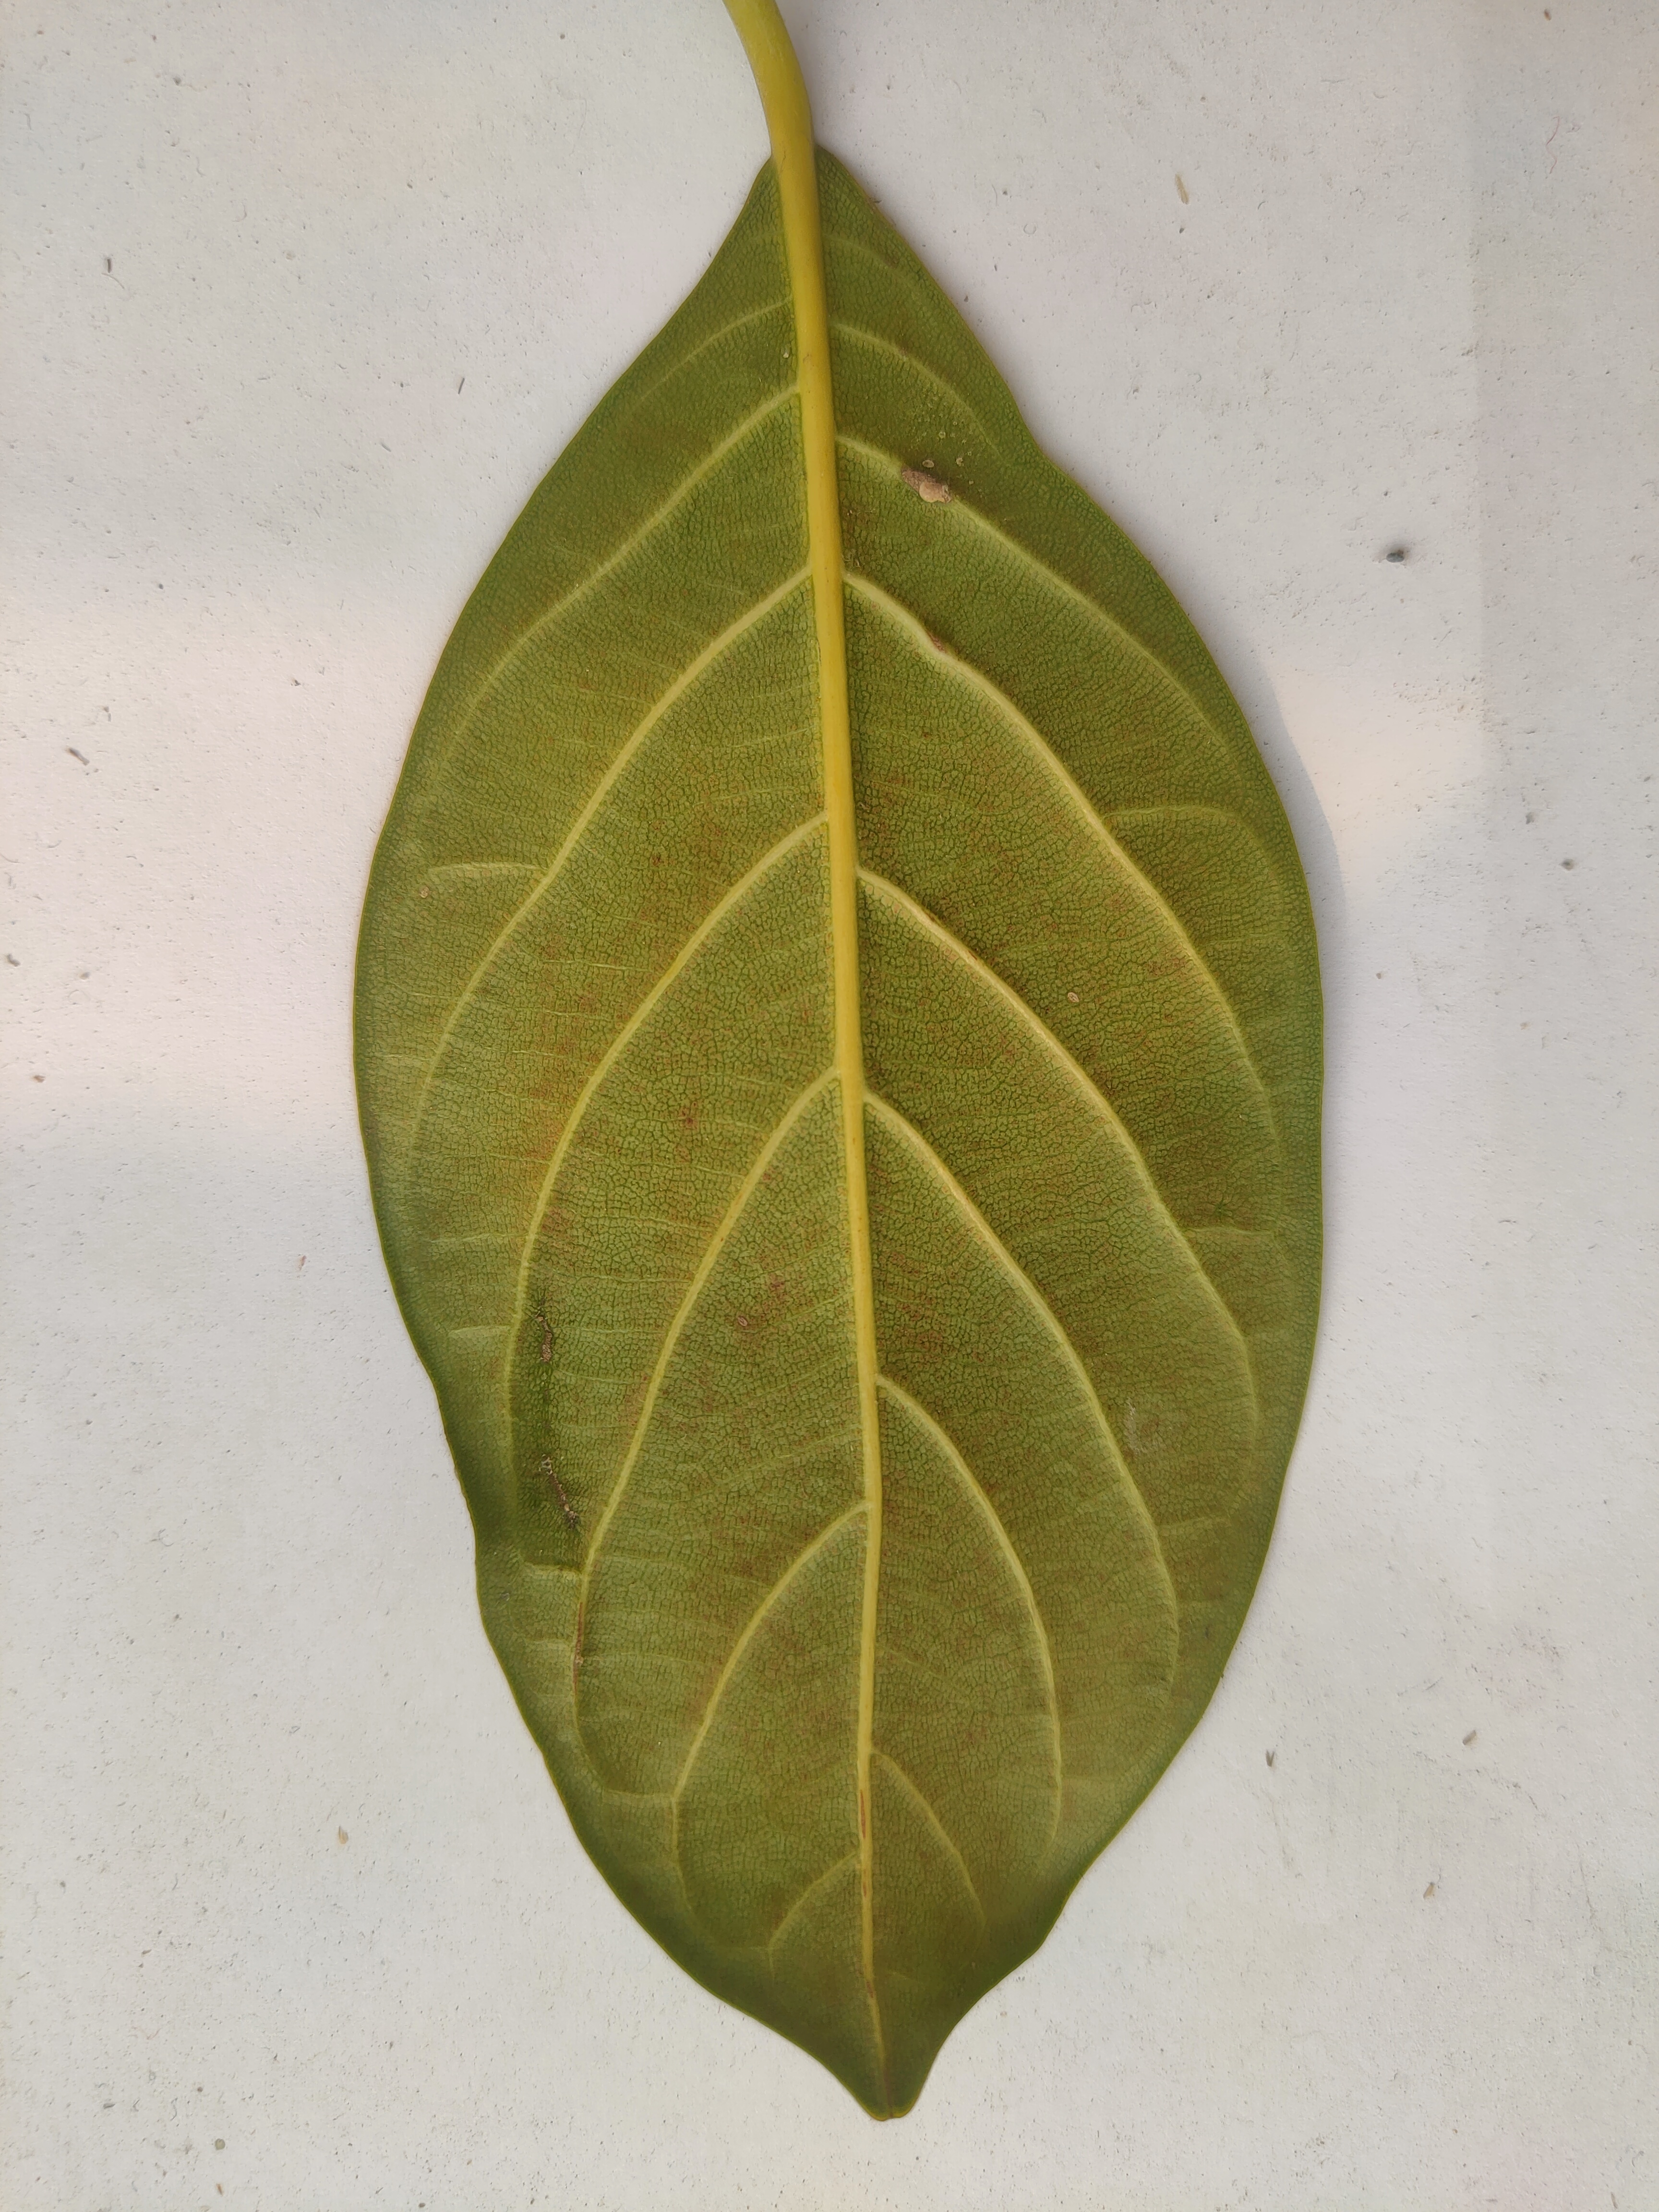
Leaf variety: Jackfruit